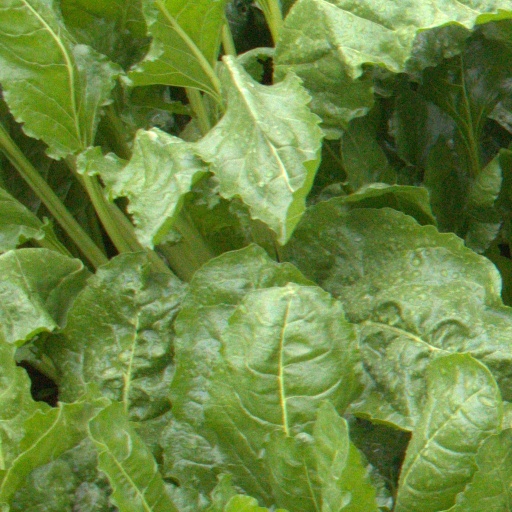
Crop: sugar beet